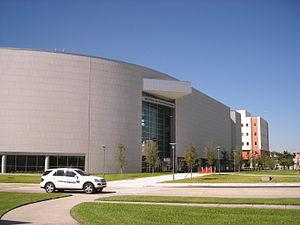
Doris Bardon, Murray Laurie, Florida's Museums and Cultural Attractions,
Le Frost Art Museum est un musée appartenant à la Florida International University et situé sur le campus d’University Park à Miami. Fondé en 1977, ses collections sont éclectiques : objets précolombiens, photographies, dessins, œuvres d’artistes américains et latino-américains. Ses expositions sont innovantes, éclectiques et internationales, ainsi l'artiste avant-gardiste chinois Zhong Biao y a été invité.